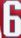
Number: 6